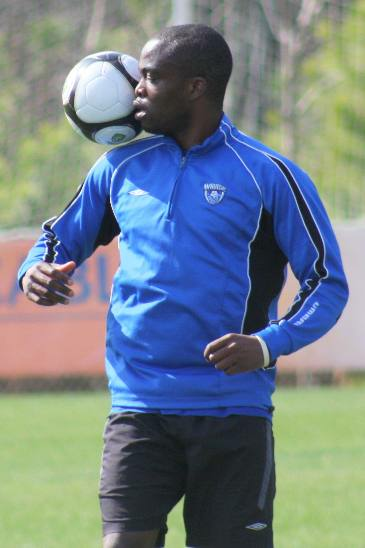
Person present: Yes